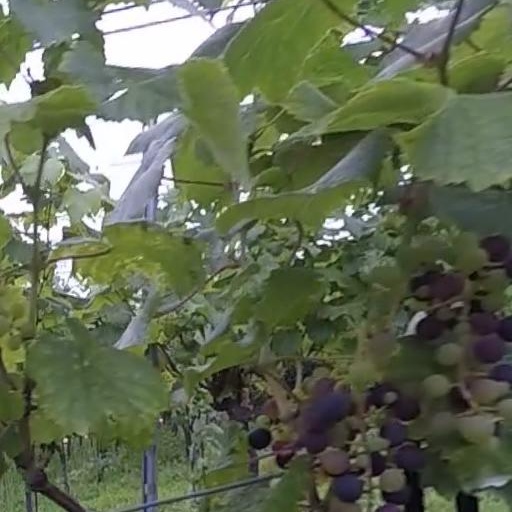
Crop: grape